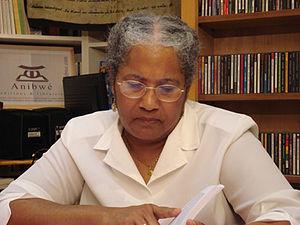
Rosa Amélia Plumelle-Uribe
Rosa Amelia Plumelle-Uribe est une avocate et essayiste colombienne vivant en France et écrivant en français.